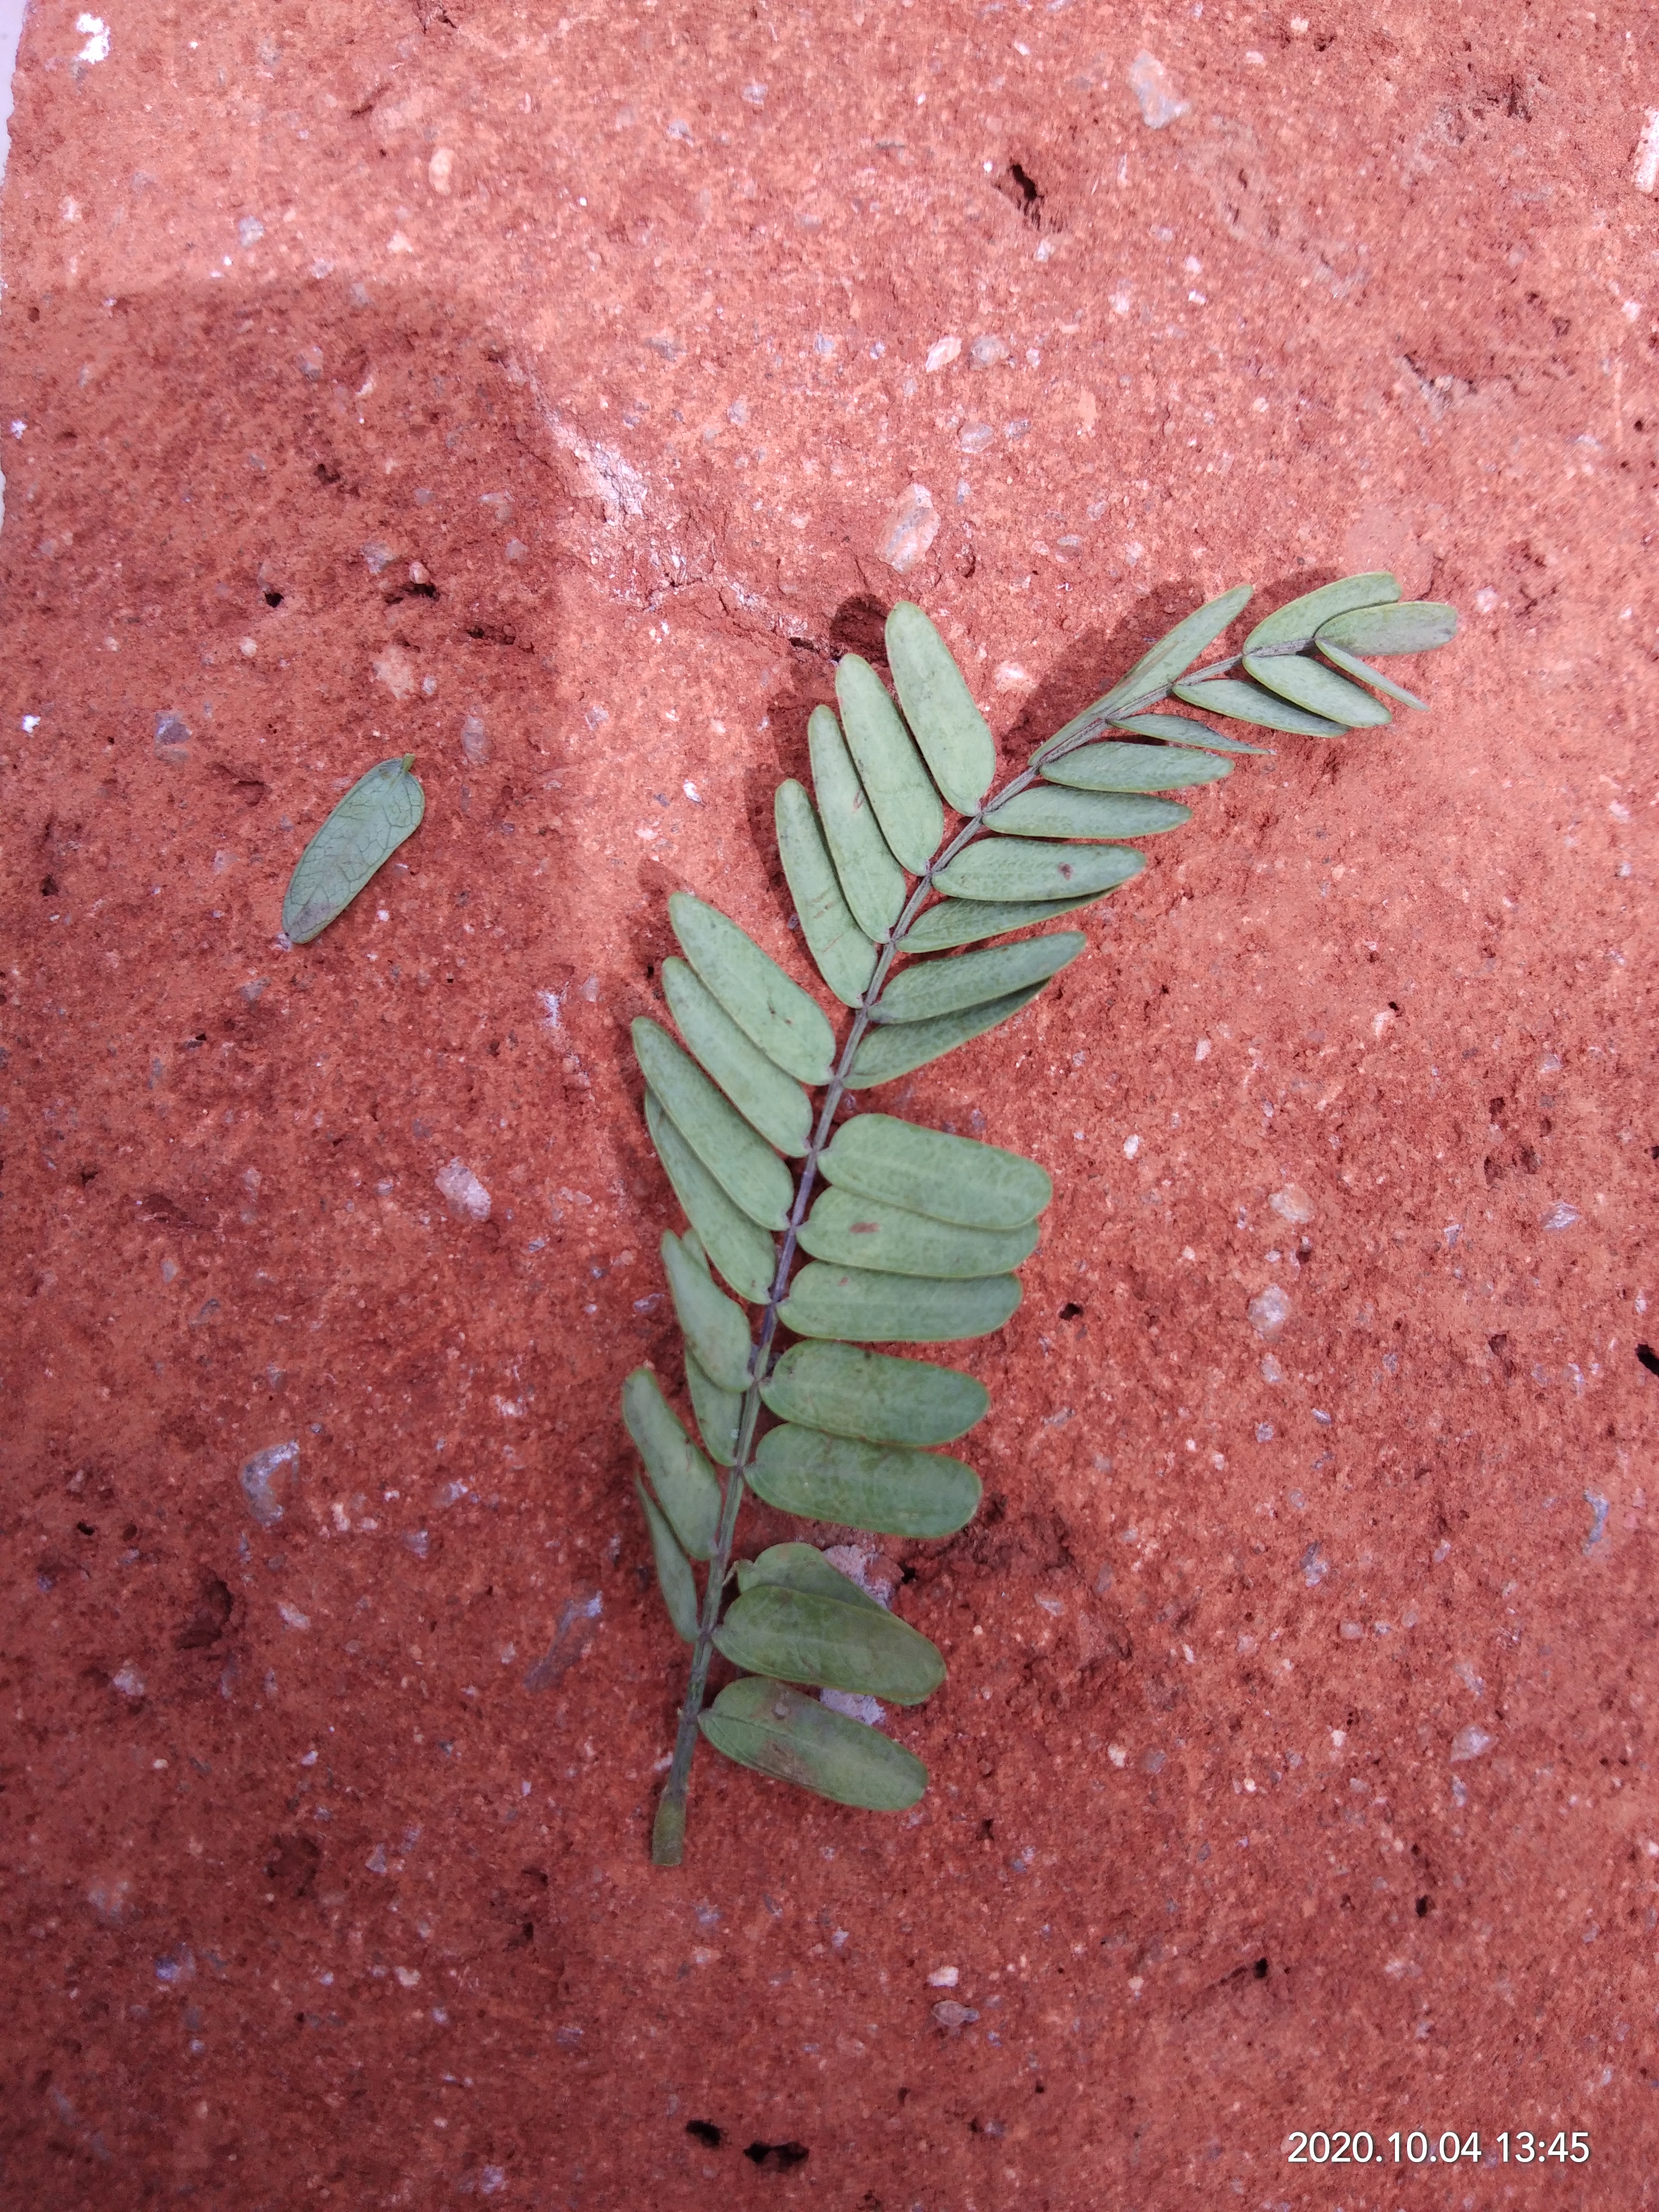
Plant: Tamarind